Greater Poland

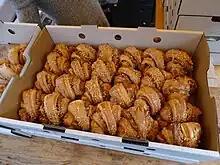
St. Martin's croissants

Germany operated several prisoner-of-war camps, including Stalag XXI-B, Stalag XXI-C, Stalag XXI-D, Stalag XXI-E, Stalag 302, Oflag II-C, Oflag XXI-A, Oflag XXI-B, Oflag XXI-C and Oflag 64, for Polish, French, British, Canadian, Australian, New Zealander, Belgian, Dutch, Serbian, American, Italian, South African and other Allied POWs in the region. There were also multiple forced labour subcamps of the Stalag II-B, Stalag II-D and Stalag XX-A POW camps in the region, a subcamp of the Gross-Rosen concentration camp in Owińska, a subcamp of the Stutthof concentration camp in Obrzycko, a subcamp of the Ravensbrück concentration camp in Kalisz Pomorski, and a camp for Sinti and Romani people in Piła. A particularly notorious prison camp was operated in Żabikowo, where mostly Poles were imprisoned, but also Luxembourgers, Dutch, Hungarians, Slovaks, Americans, Russians and deserters from the "Wehrmacht", and many were tortured and executed.